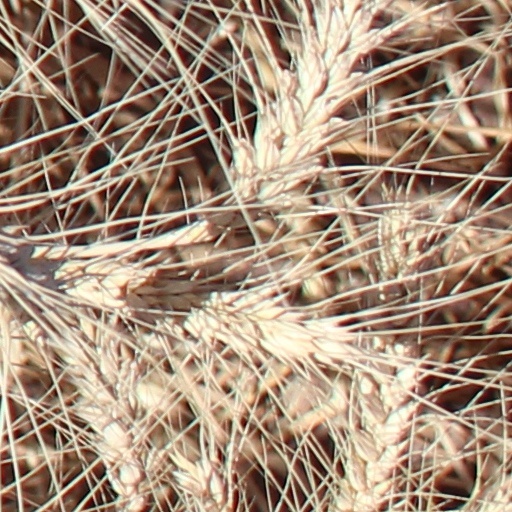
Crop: wheat